Parfinsky District

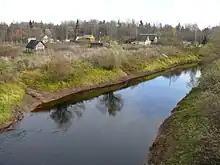
The Redya River in the village of Ivankovo

The district is located southeast of Lake Ilmen and a stretch of the lake shore belongs to it. The main rivers in the district are the Pola and the Lovat (with the Redya being its main left tributary), the tributaries of Lake Ilmen, which form a joint delta with the Polist. Another tributary of Lake Ilmen which has its mouth in the district is the Mayata. The whole area of the district lies in the basin of Lake Ilmen.